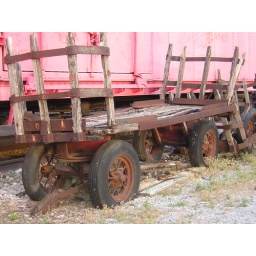
An old cart by rail cars at the train station in downtown Lincoln.